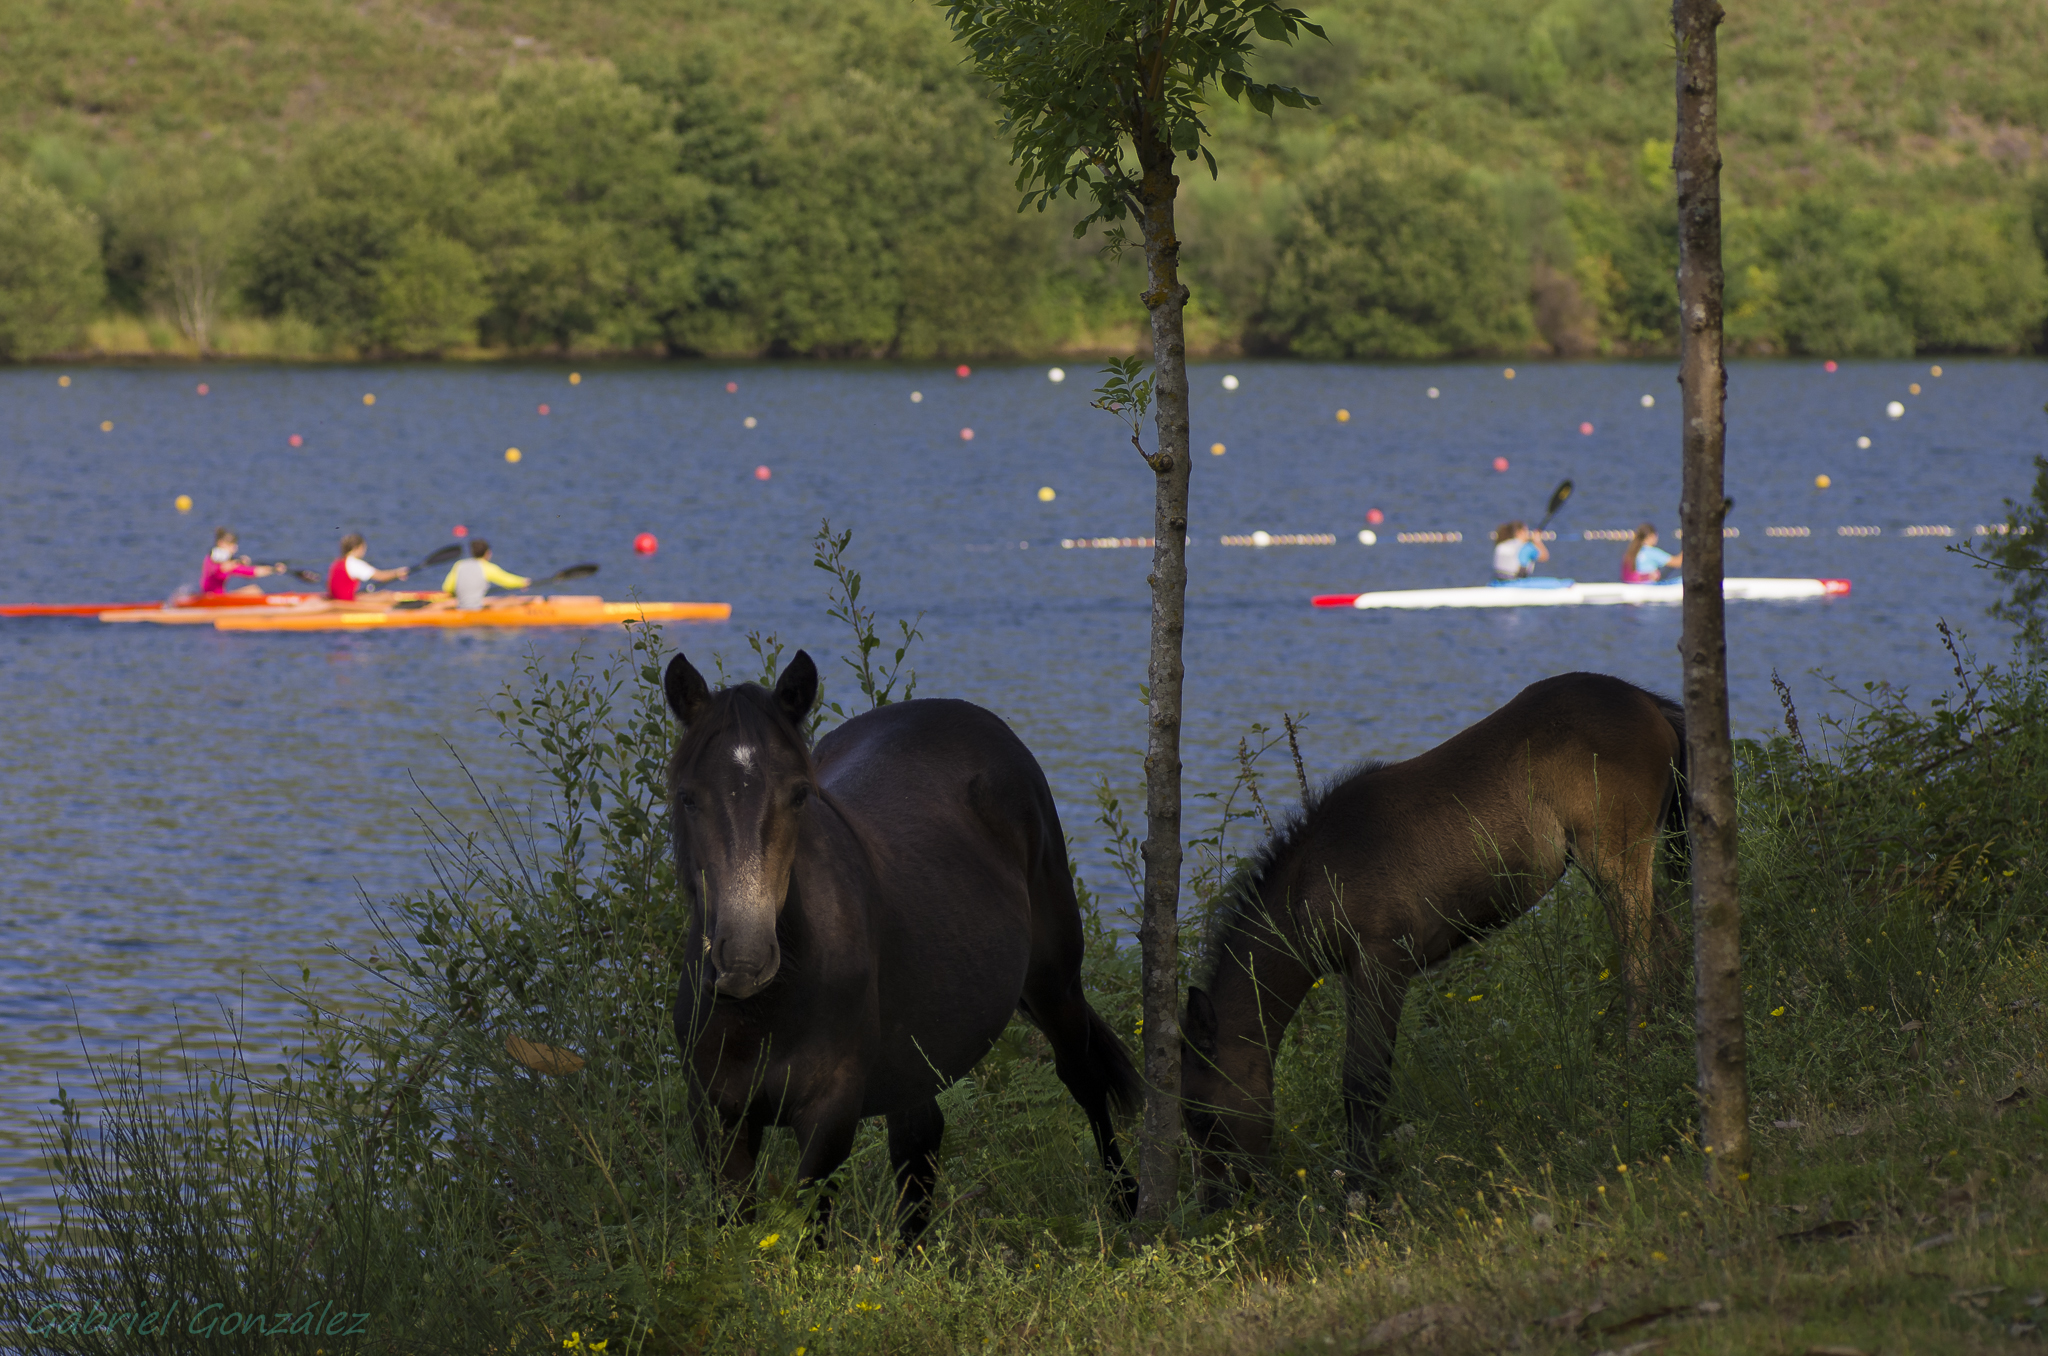
nature, wildlife, macro, pasture, grazing, horse, animals, naturaleza, caballos, tamron90mm, ggl1, gaby1, animales, pentaxk5, horse like mammal